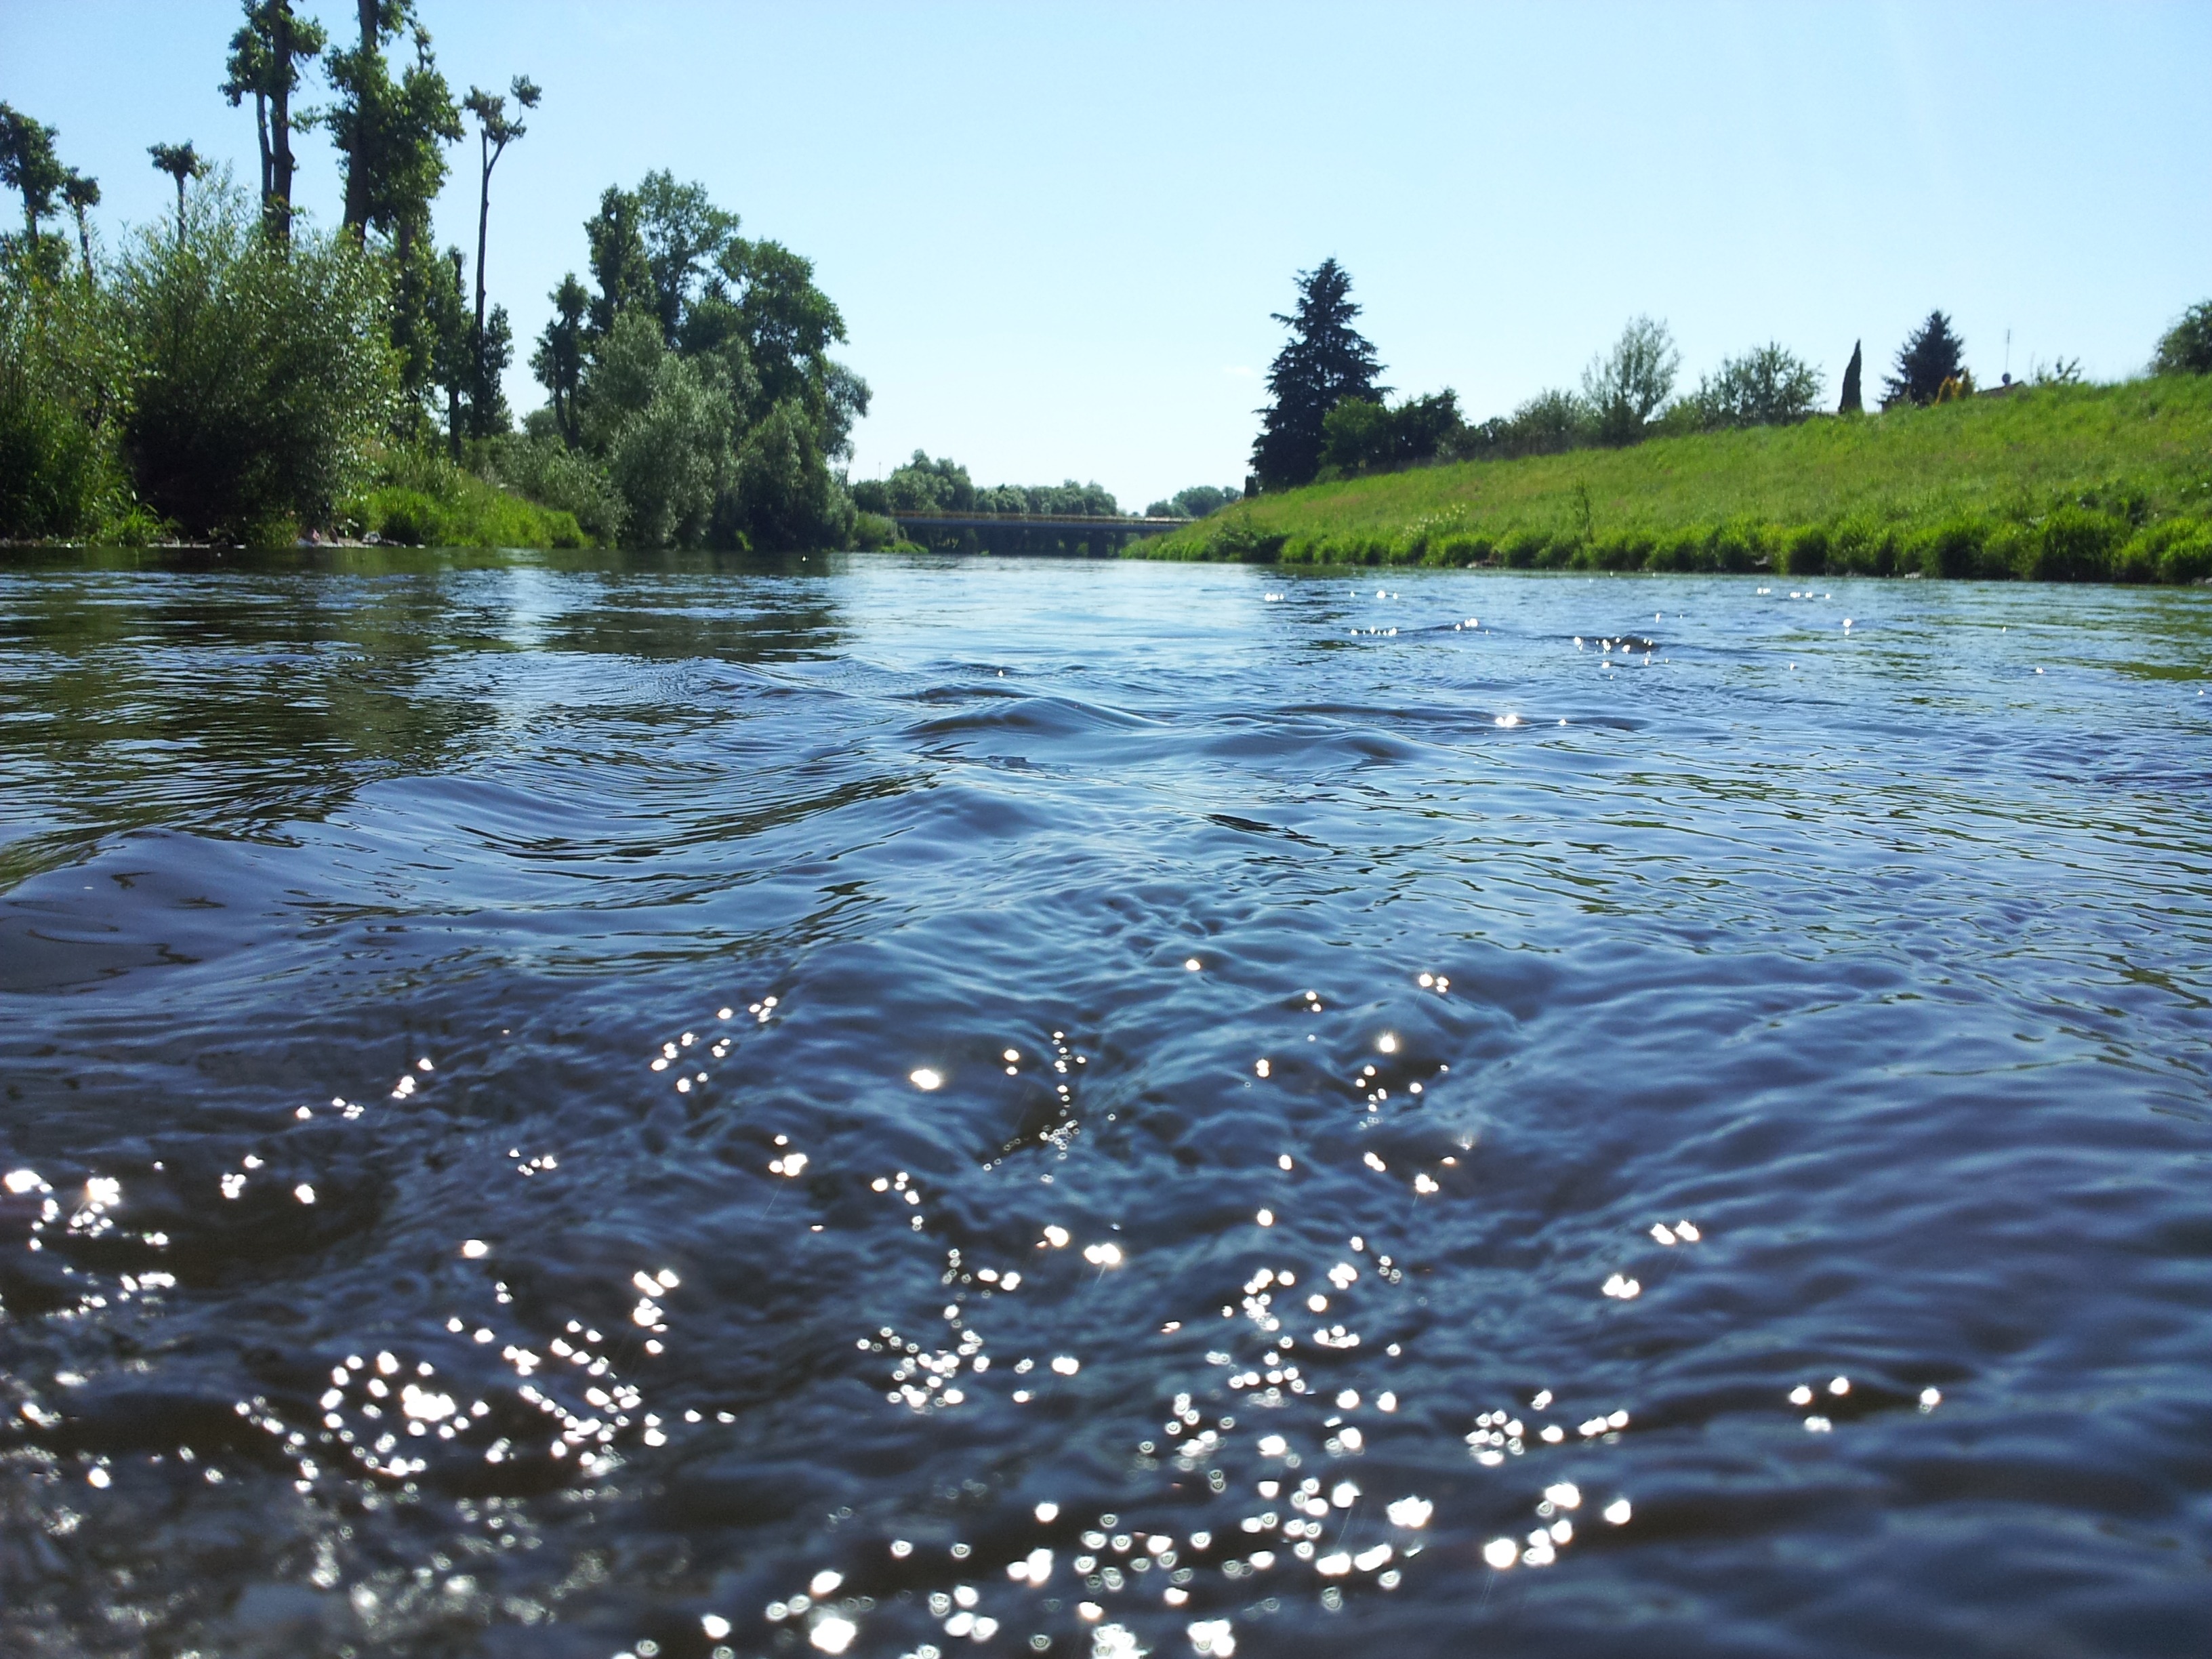
water, nature, lake, river, pond, stream, rapid, trees, current, camp, boating, wetland, ecosystem, fish pond, recreational fishing